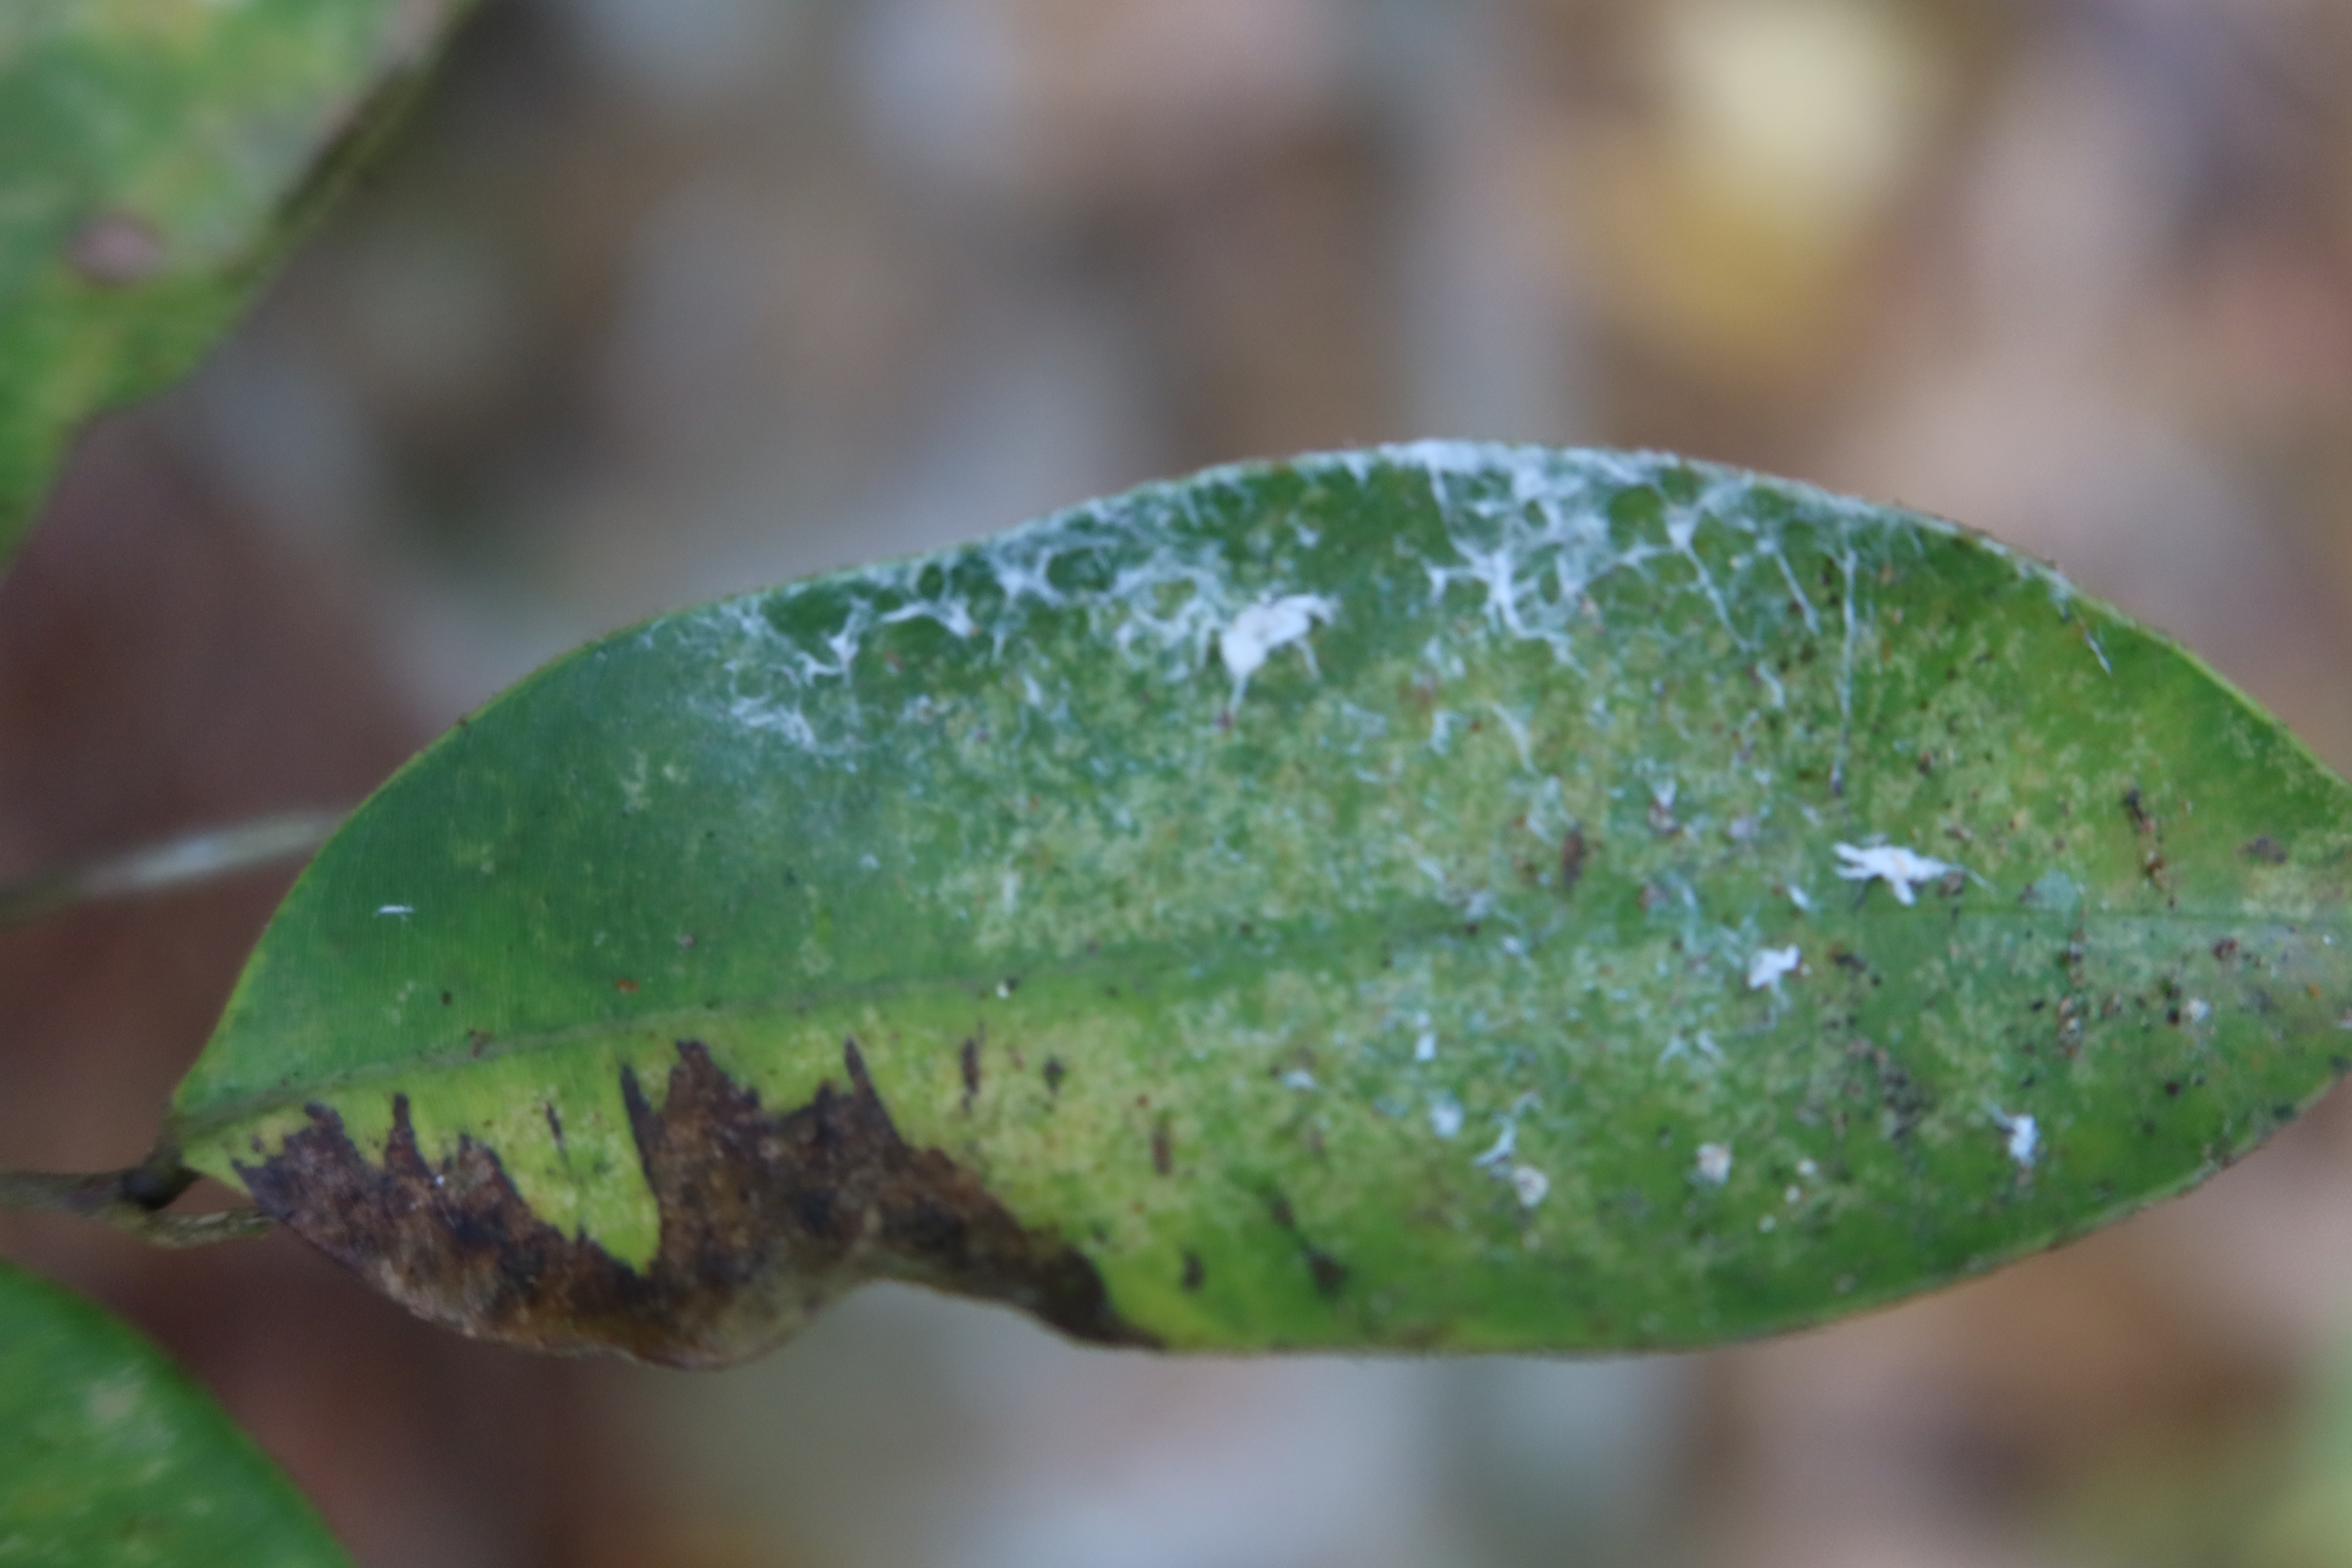
Label: Anthracnose